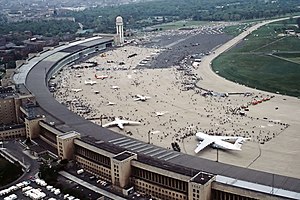
Flughafen Berlin-Tempelhof
Tempelhof Lufthavn var indtil 30. oktober 2008 en lufthavn beliggende i Tempelhof i det sydlige Berlin. Den blev bygget i begyndelsen af 1920'erne, og blev brugt under Blokaden af Berlin under den kolde krig, hvor al land- og vandtransport til Vestberlin var blokeret. Som en del af Albert Speers plan for genopbygningen af Berlin under den nazistiske epoke, blev professor Ernst Sagebiel beordret til at erstatte den gamle terminal med en ny terminal i 1934. Arkitekten Norman Foster har kaldt lufthavnen The Mother of all Airports.